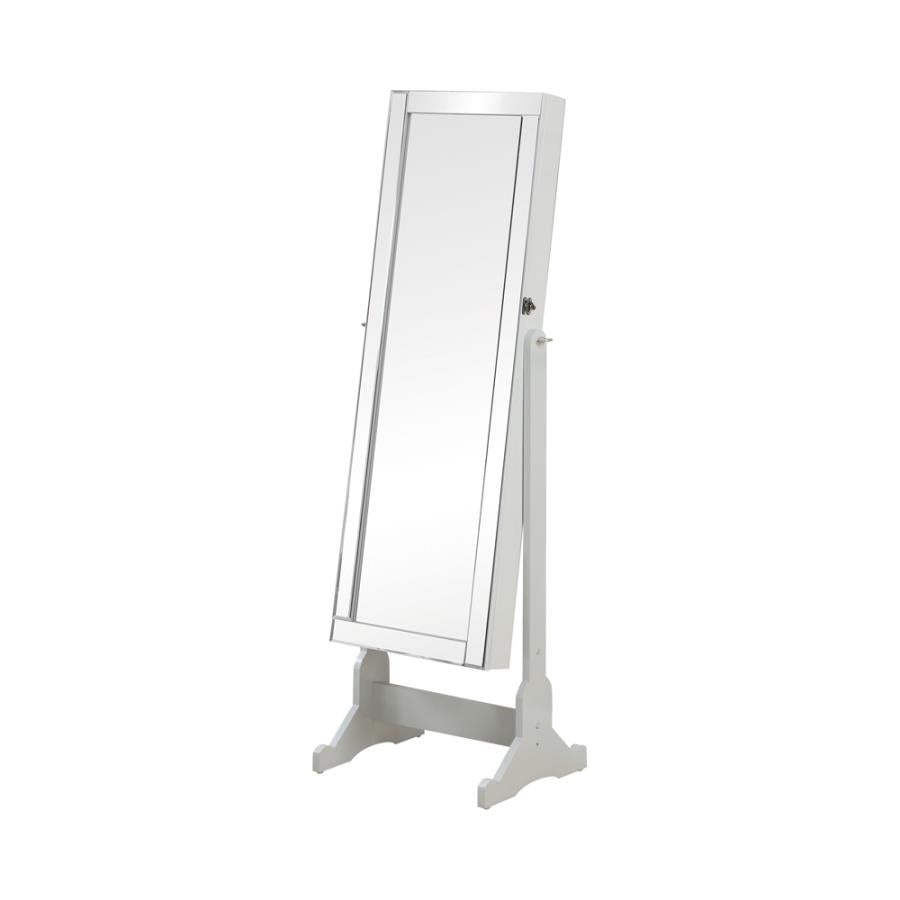
Yvonne Grey Jewelry Cheval Mirror
sku : 901866 Information This impressive jewelry Cheval mirror is more than just a pretty face. At almost five feet tall, this tilting mirror has enough mirror space to ensure that you can check your outfit from head to toe. It opens up to storage space consisting of three lower horizontal shelves and hooks and right holders that hold all your valuables with ease. A built-in, four-inch deep jewelry box safeguards other precious accessories. It's finished in a handsome dove grey that matches any decor. Features Leveler/ Plastic Glide : Plastic Glide Jewelry Cheval Mirror Height : 57.5 Width : 15 Length : 20 Specification Color : Grey Bed Size : Null Intended Room : Bedroom Pattern : Null Consumer Assembly : Partial Assembly Required Material : Wood Collection Collection Name : Yvonne Brand : CoasterEssence Series ID : CL-12714 Assembly Instructions : PDF LINK
Brand: Coaster
Category: Health & Beauty > Jewelry Cleaning & Care > Jewelry Cleaning Tools